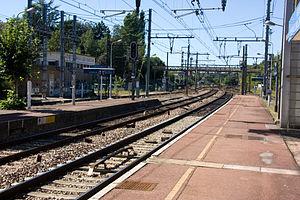
La ligne R du Transilien, plus souvent simplement dénommée ligne R, est une ligne de trains de banlieue qui dessert le sud-est de l'Île-de-France. Elle relie Paris-Gare-de-Lyon à Montereau et Montargis.